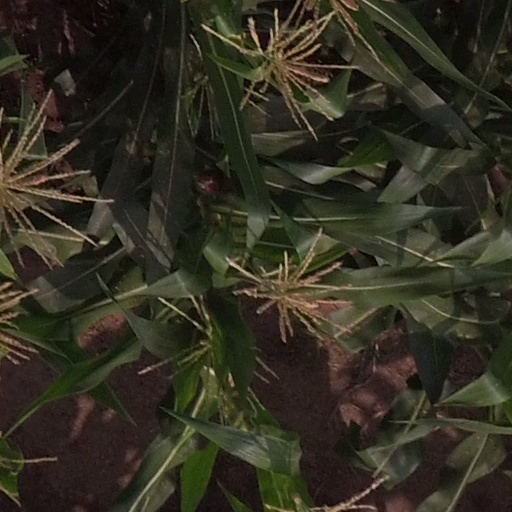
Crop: maize; corn